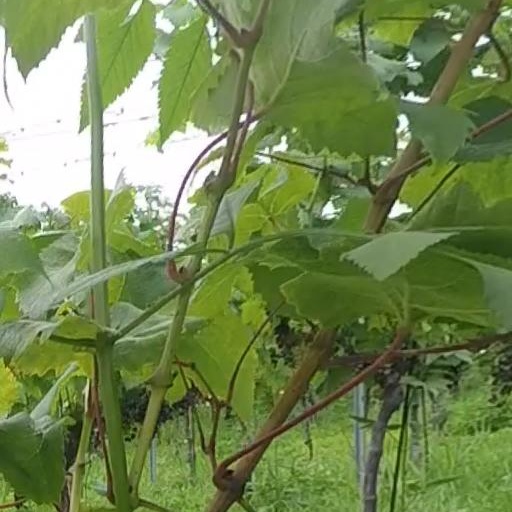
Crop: grape